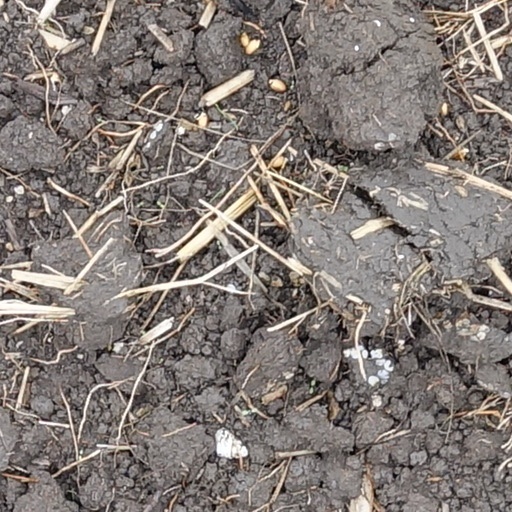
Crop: wheat